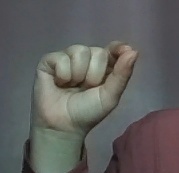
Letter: fa